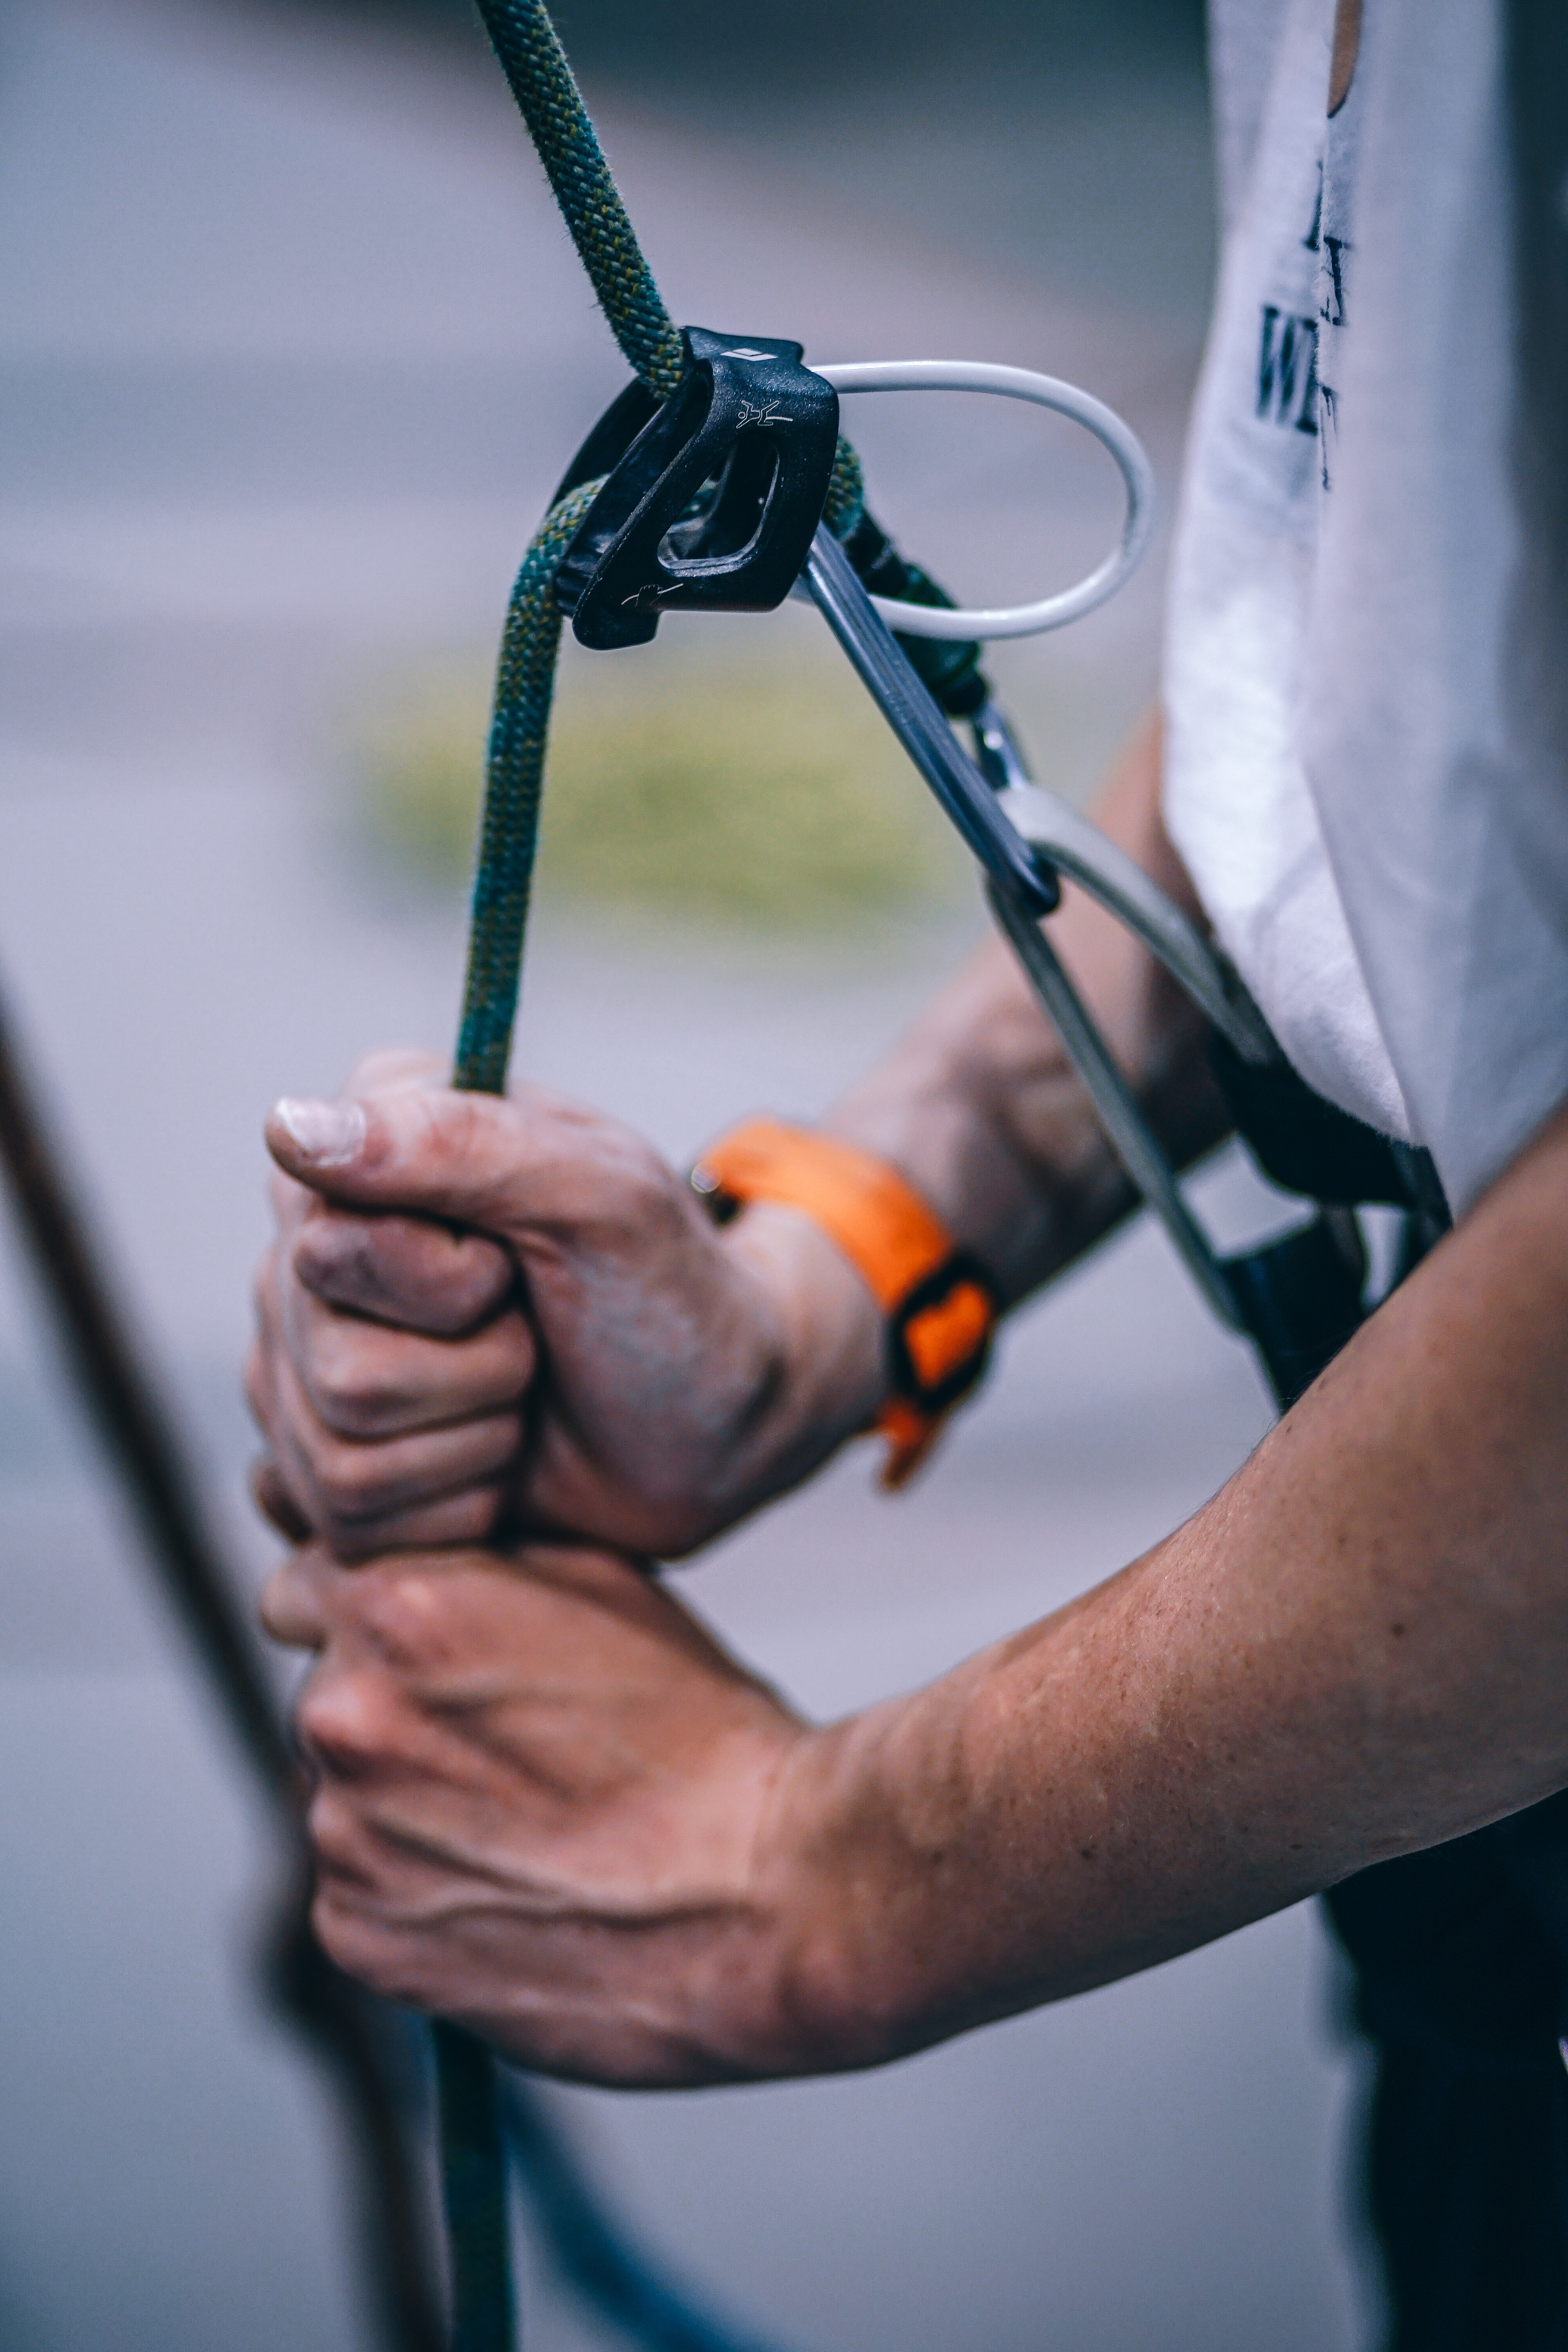
hand, arm